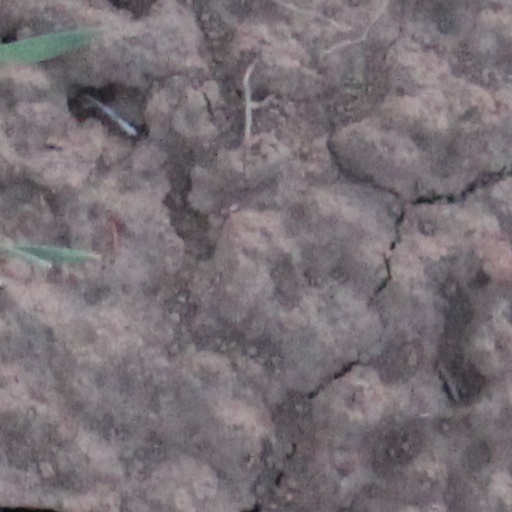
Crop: wheat